Payson House at Thornhurst

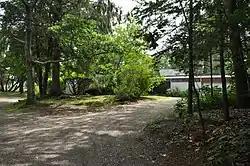

The Payson House at Thornhurst is an historic house at 48 Thornhurst Road in Falmouth, Maine. A Modernist structure, it was built in 1952, to a design by Serge Chermayeff, and is his only known commission in the state. It was listed on the National Register of Historic Places in 2005.